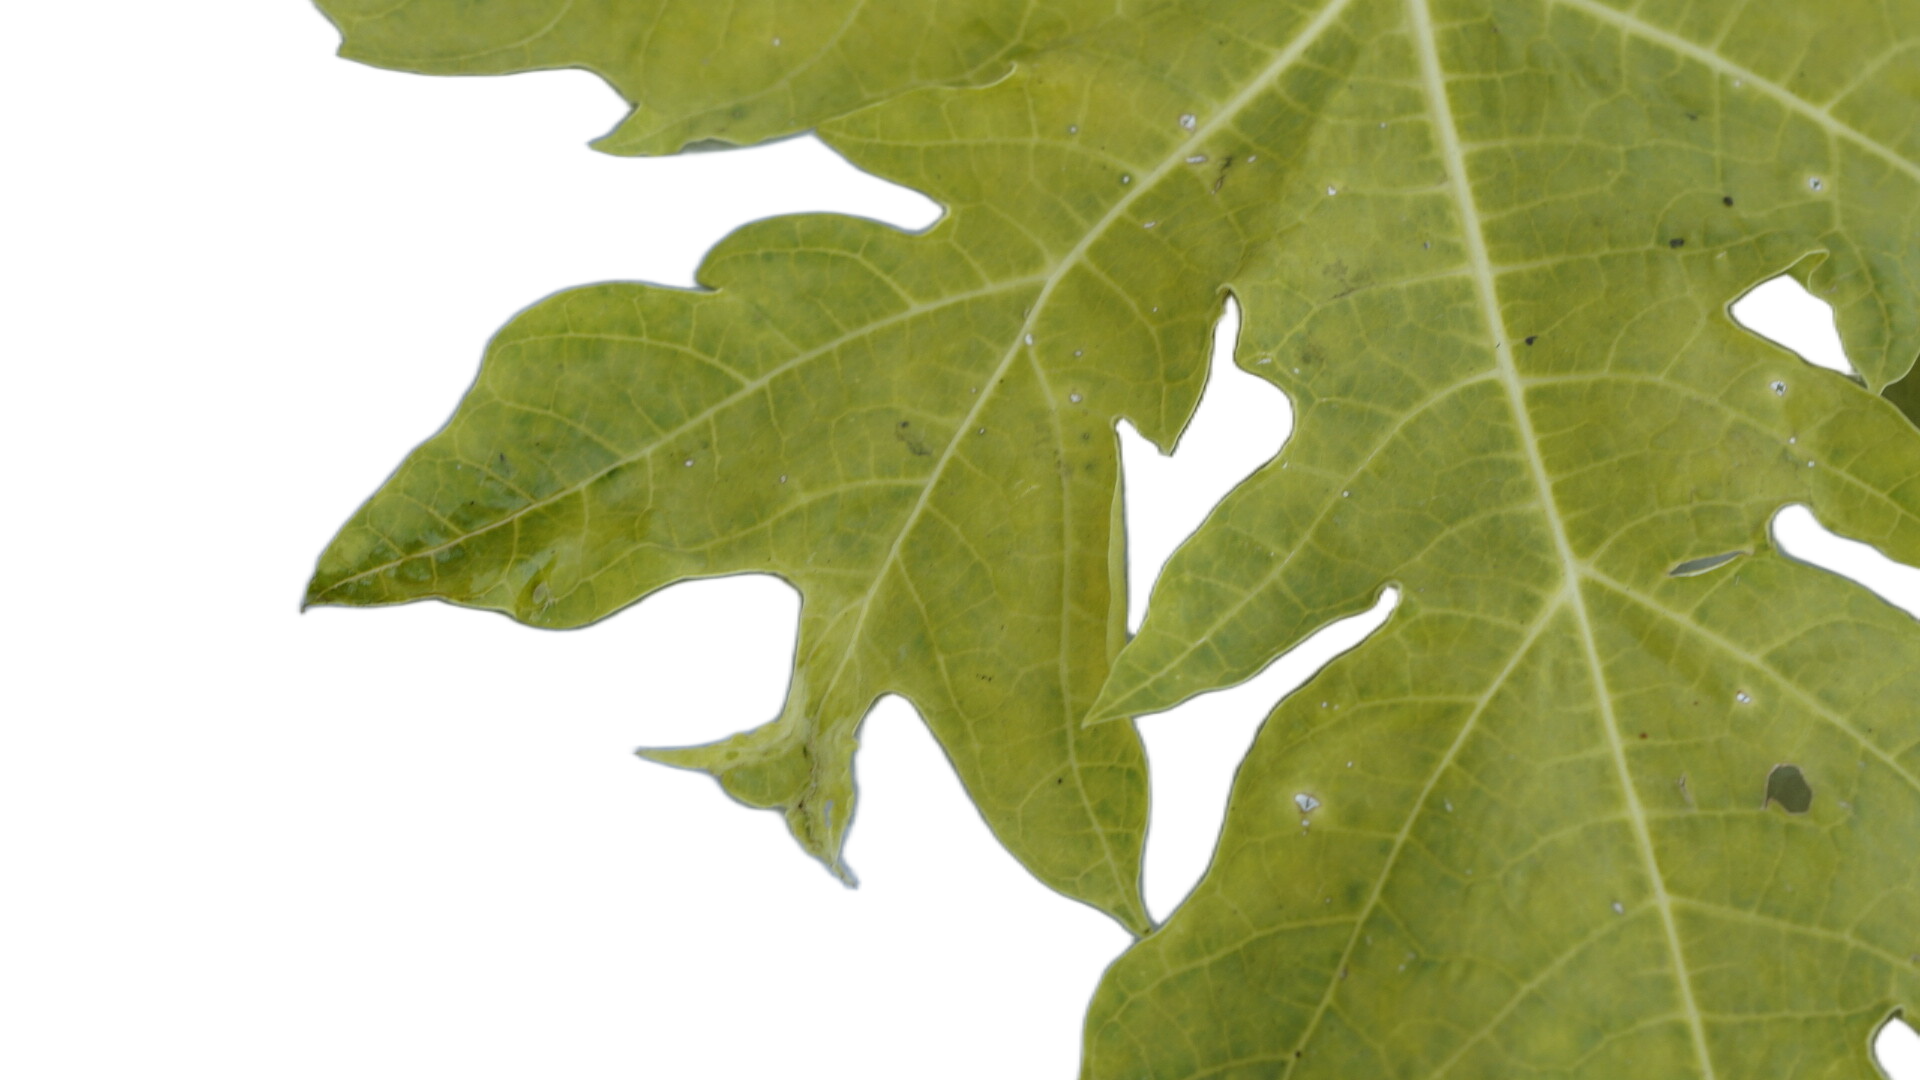
Crop: Papaya
Label: Carica_Insect_Hole